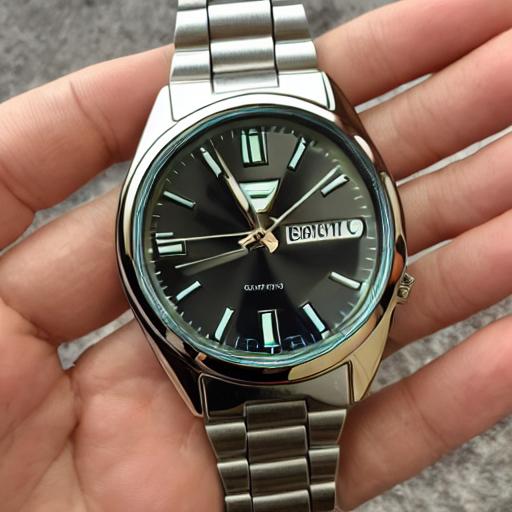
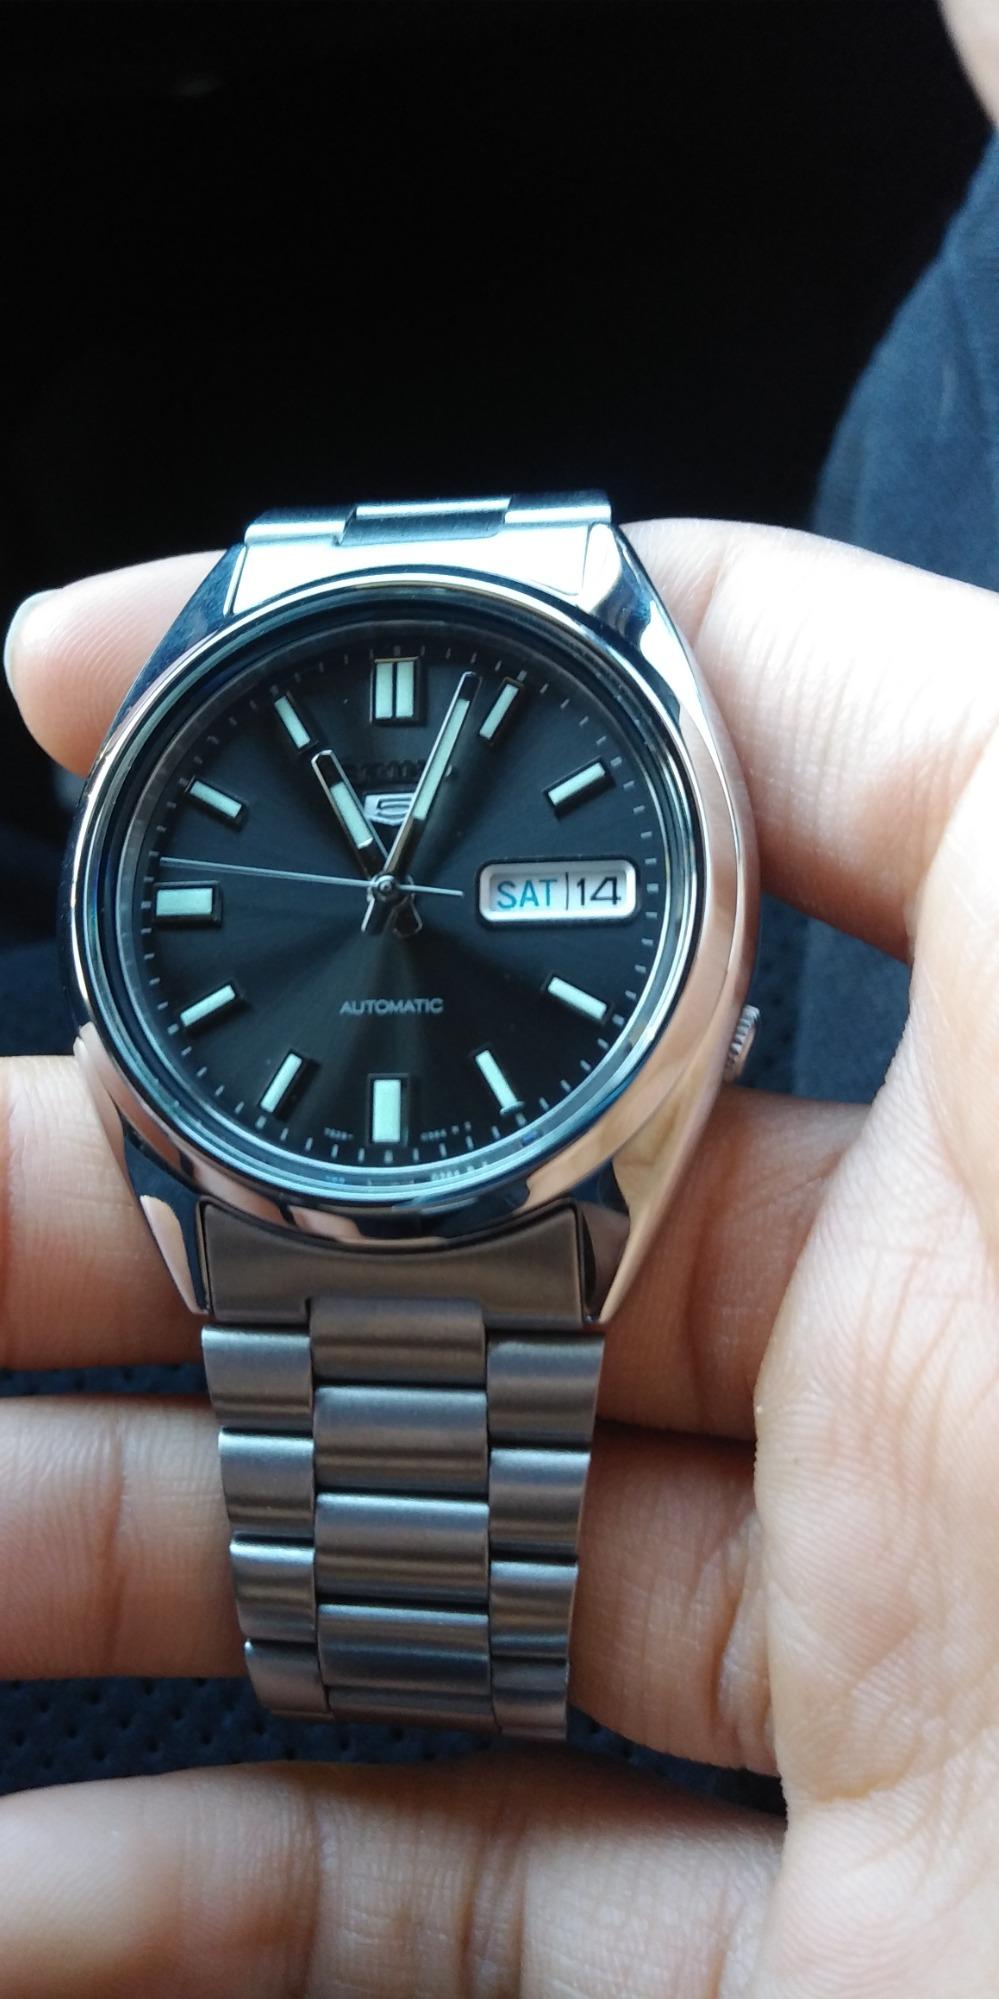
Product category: accessories_watch
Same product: no